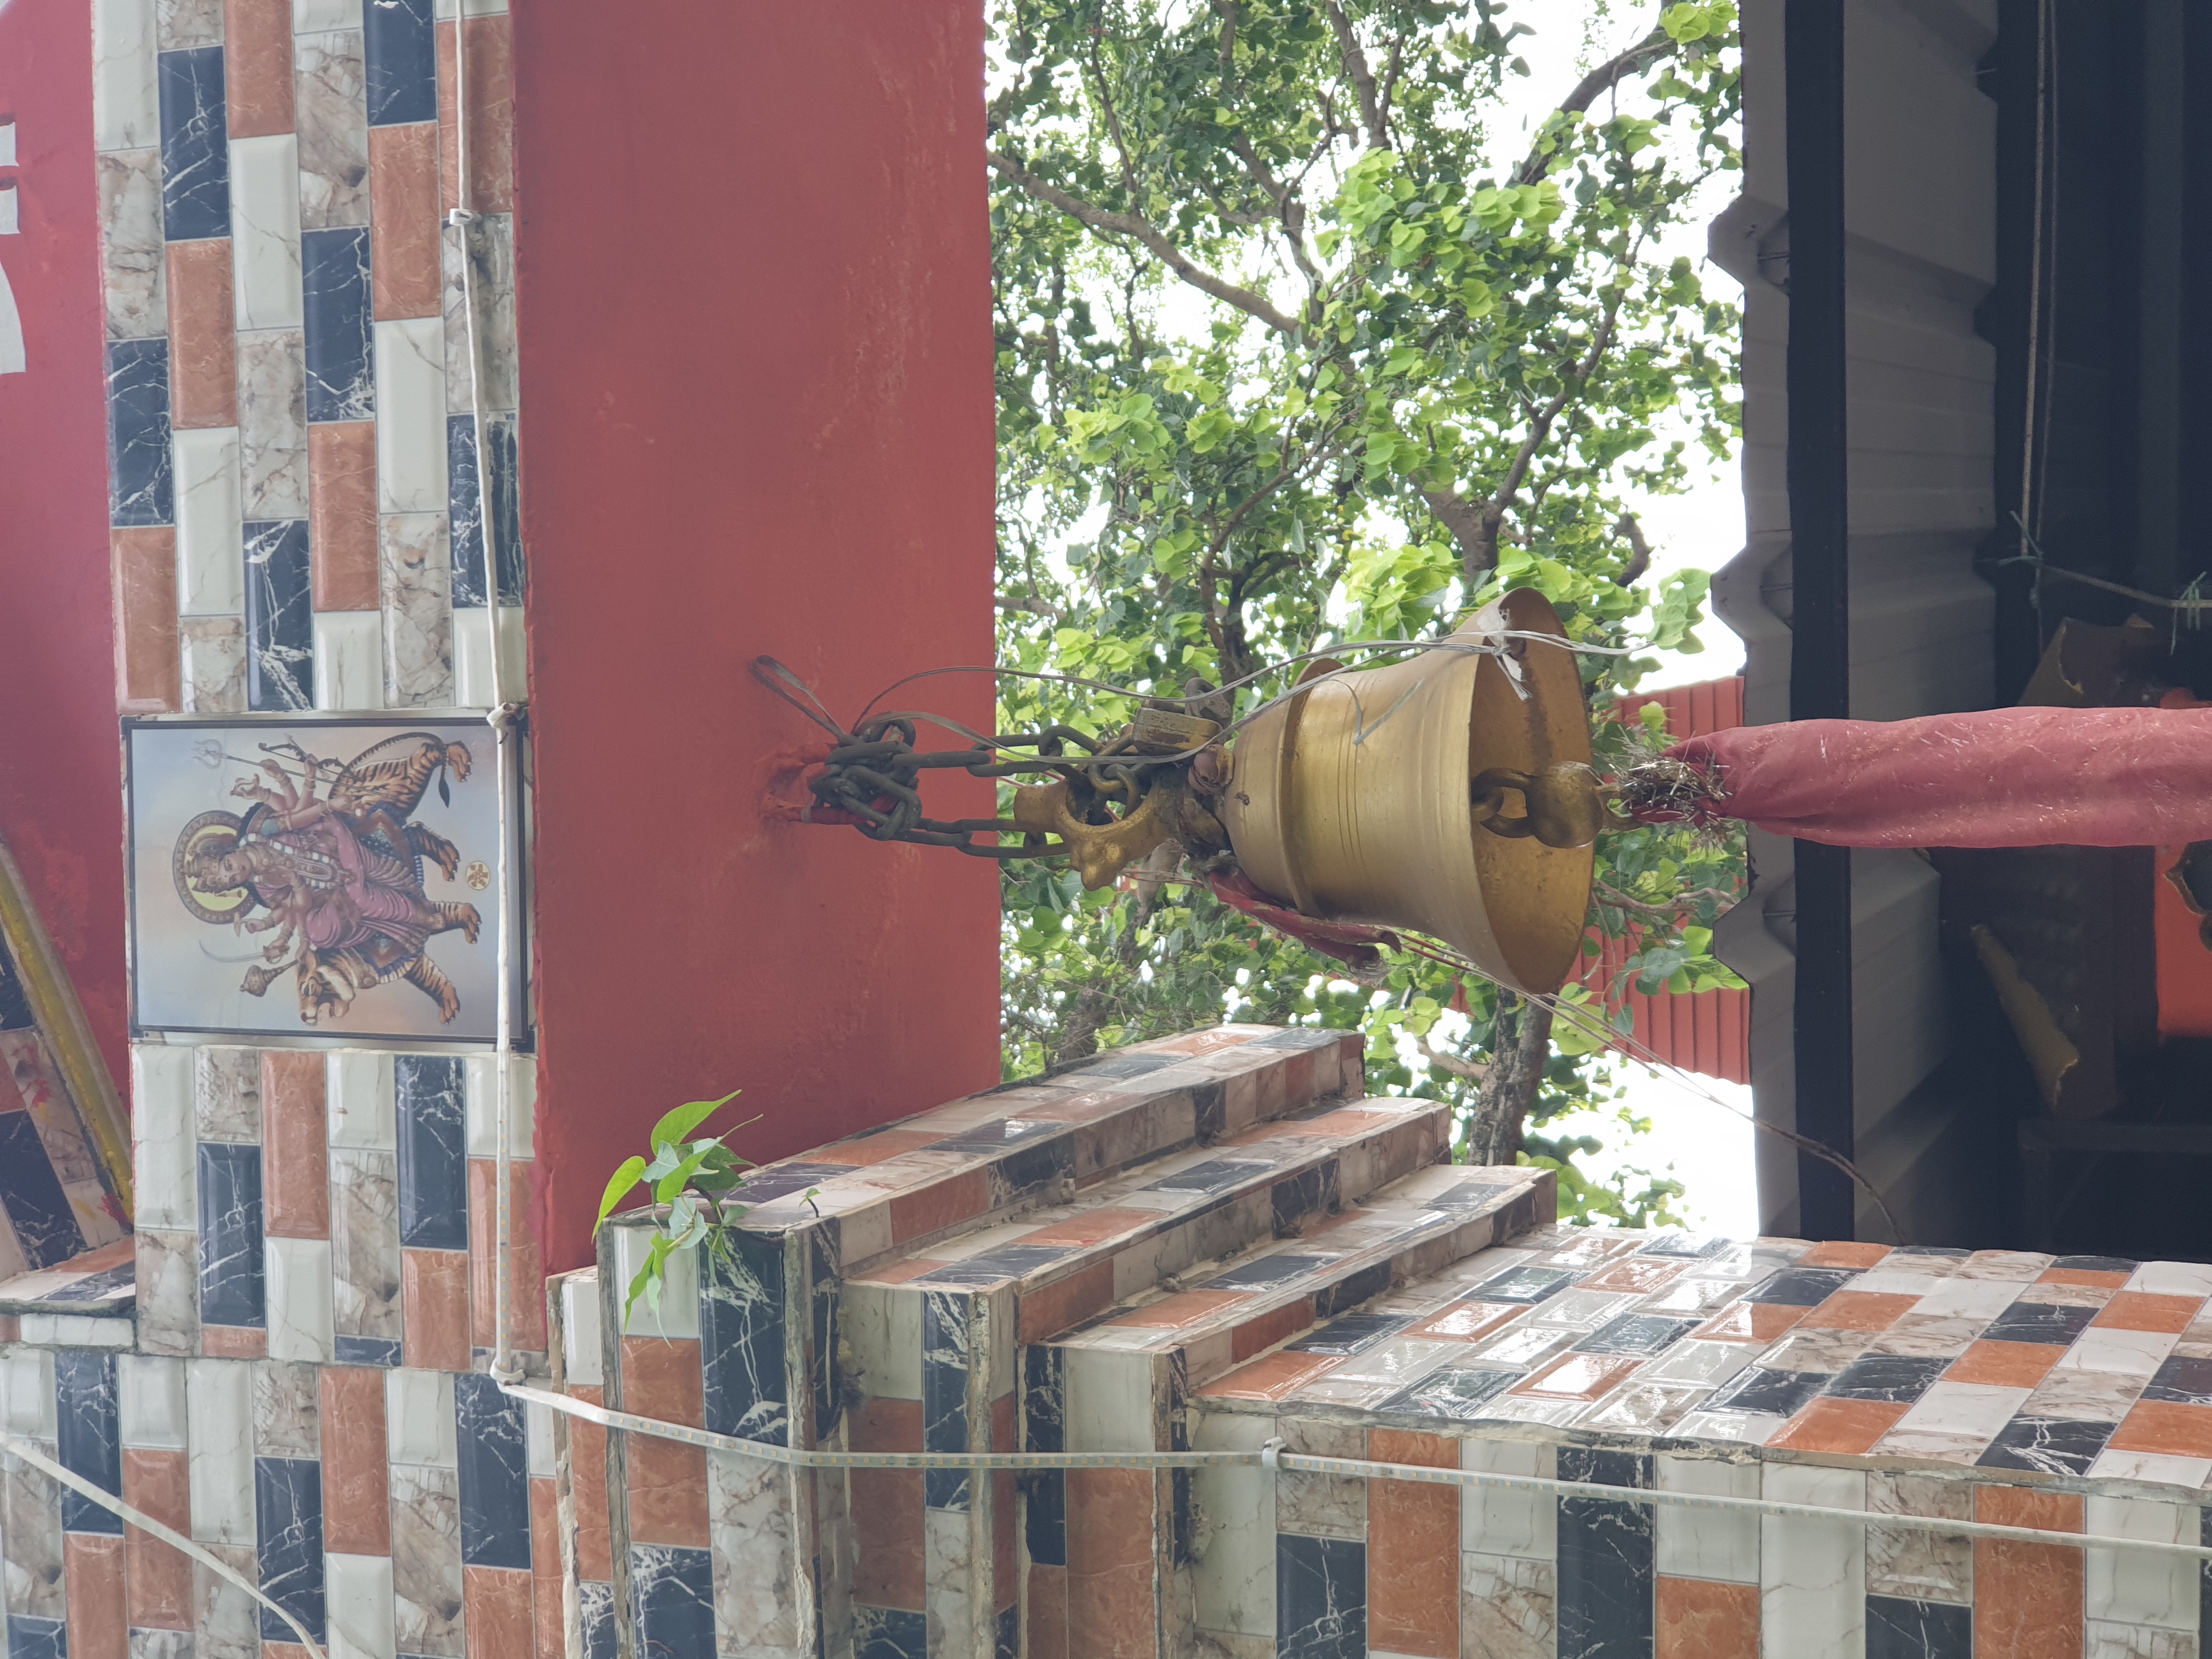
Heritage site: Shree_Swami_Mai_Mata_Temple